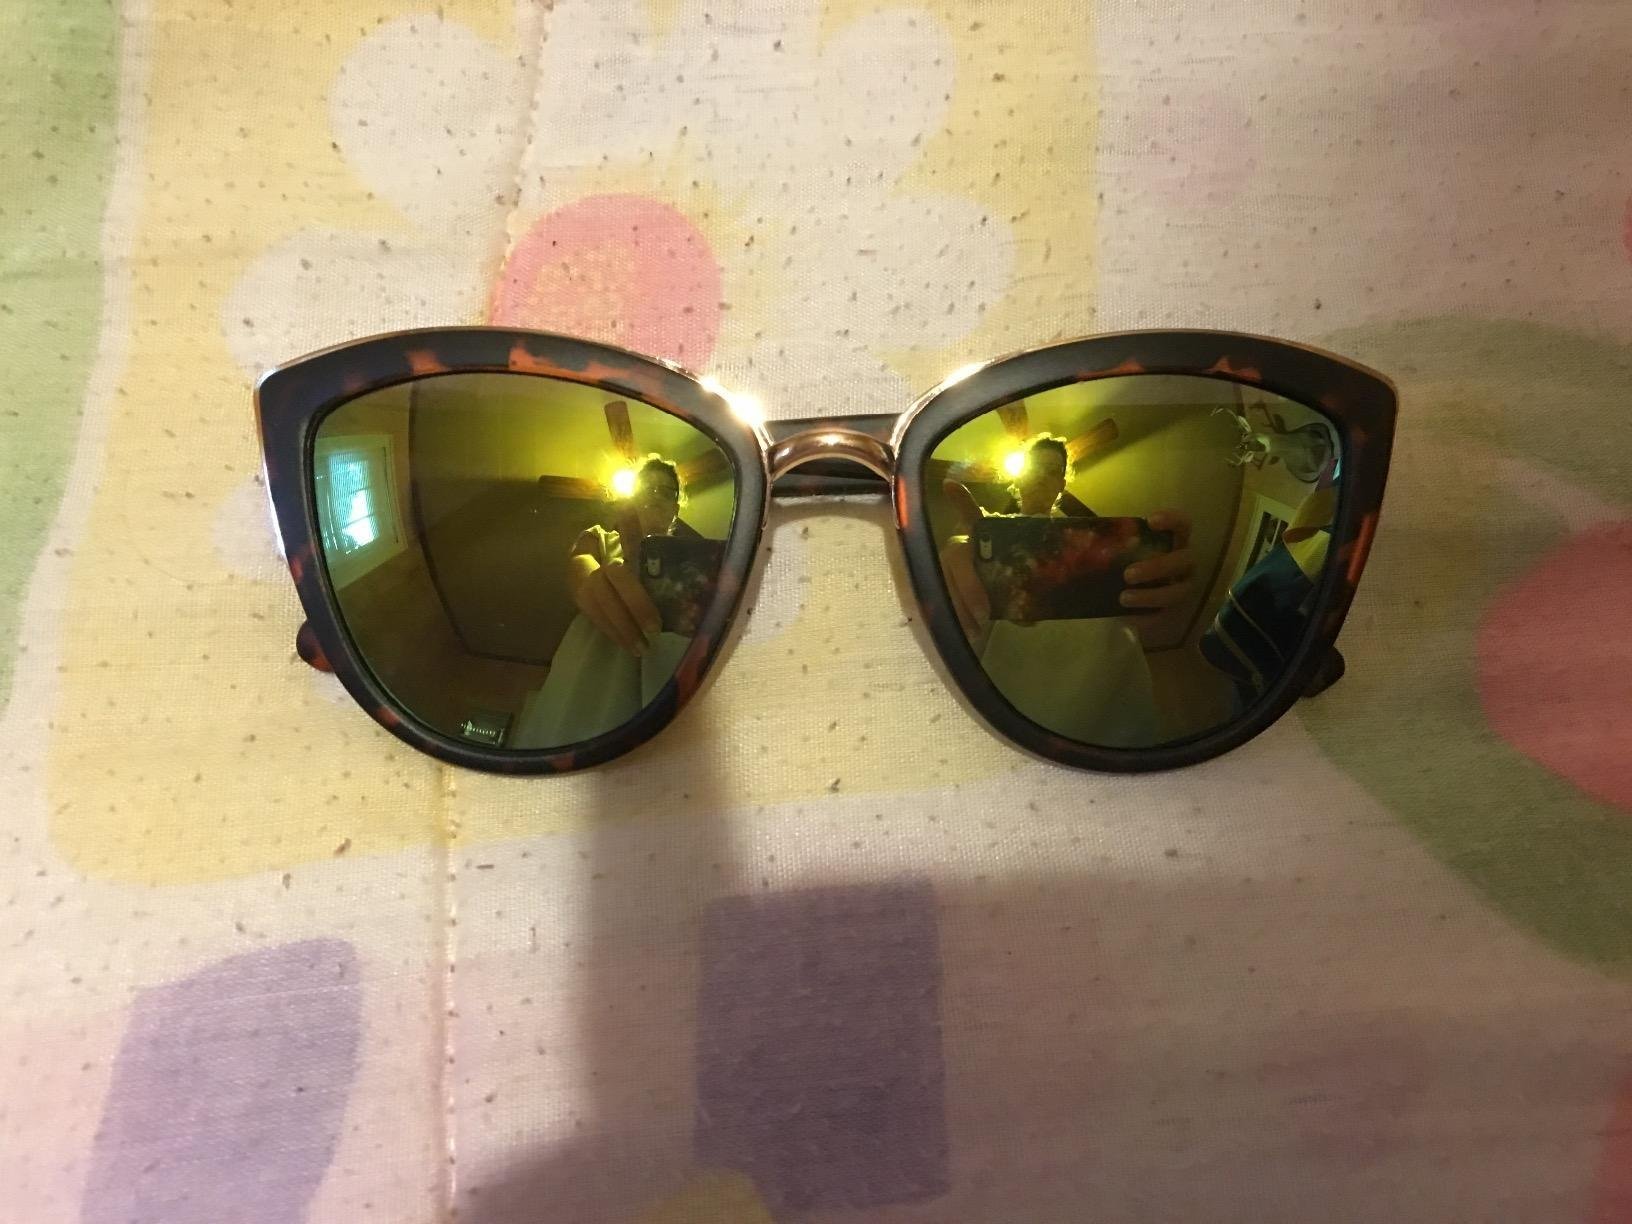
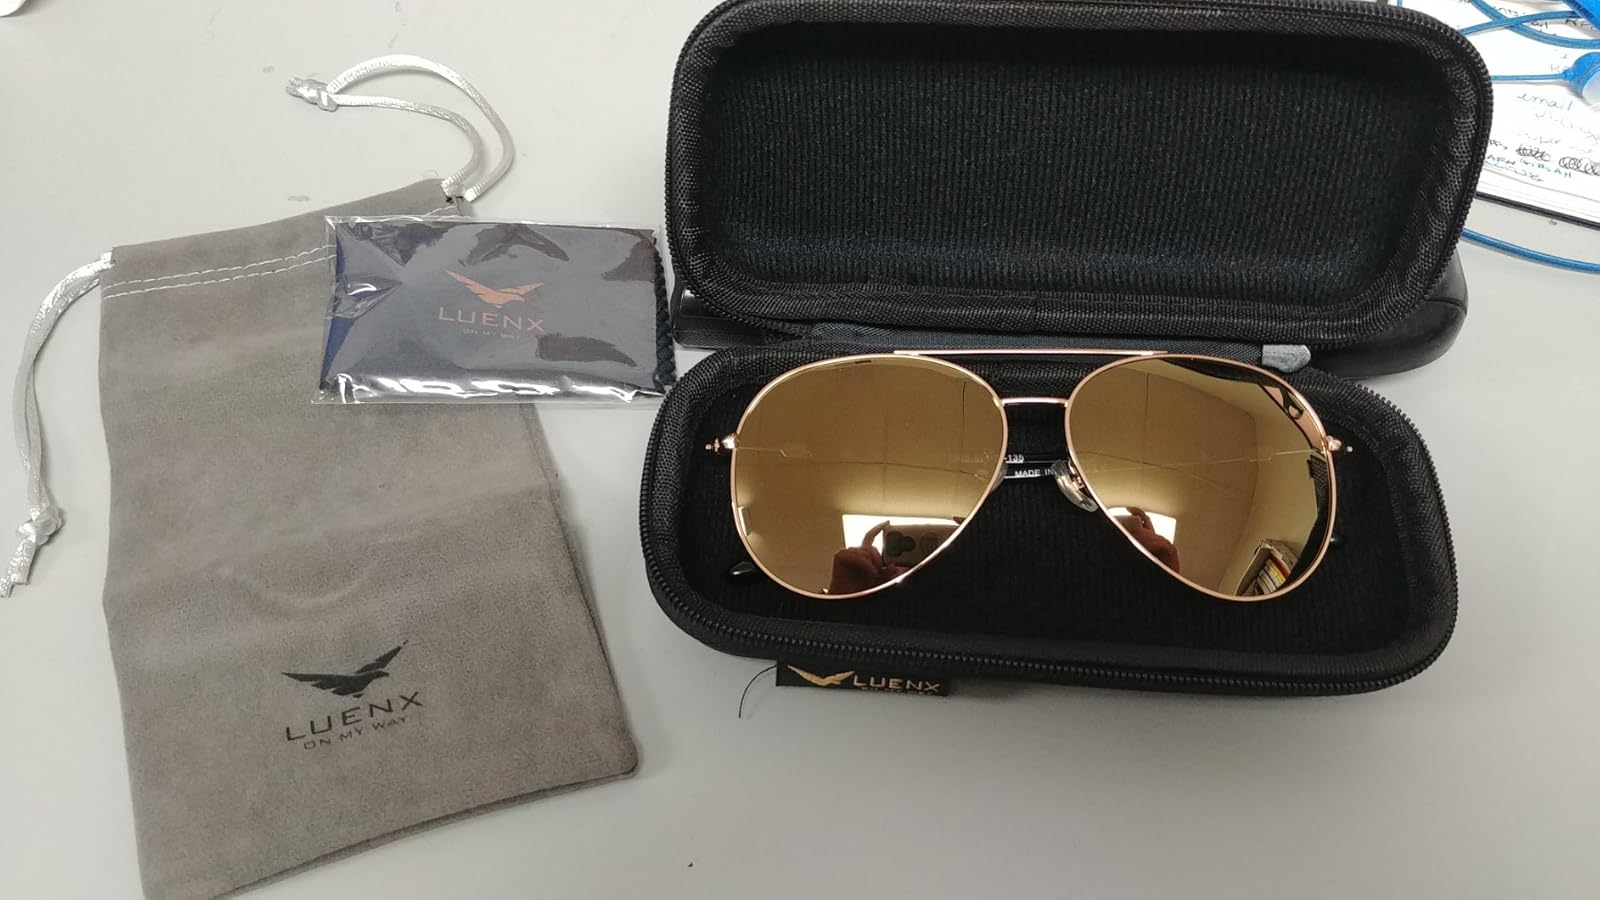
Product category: accessories_sunglasses
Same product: no